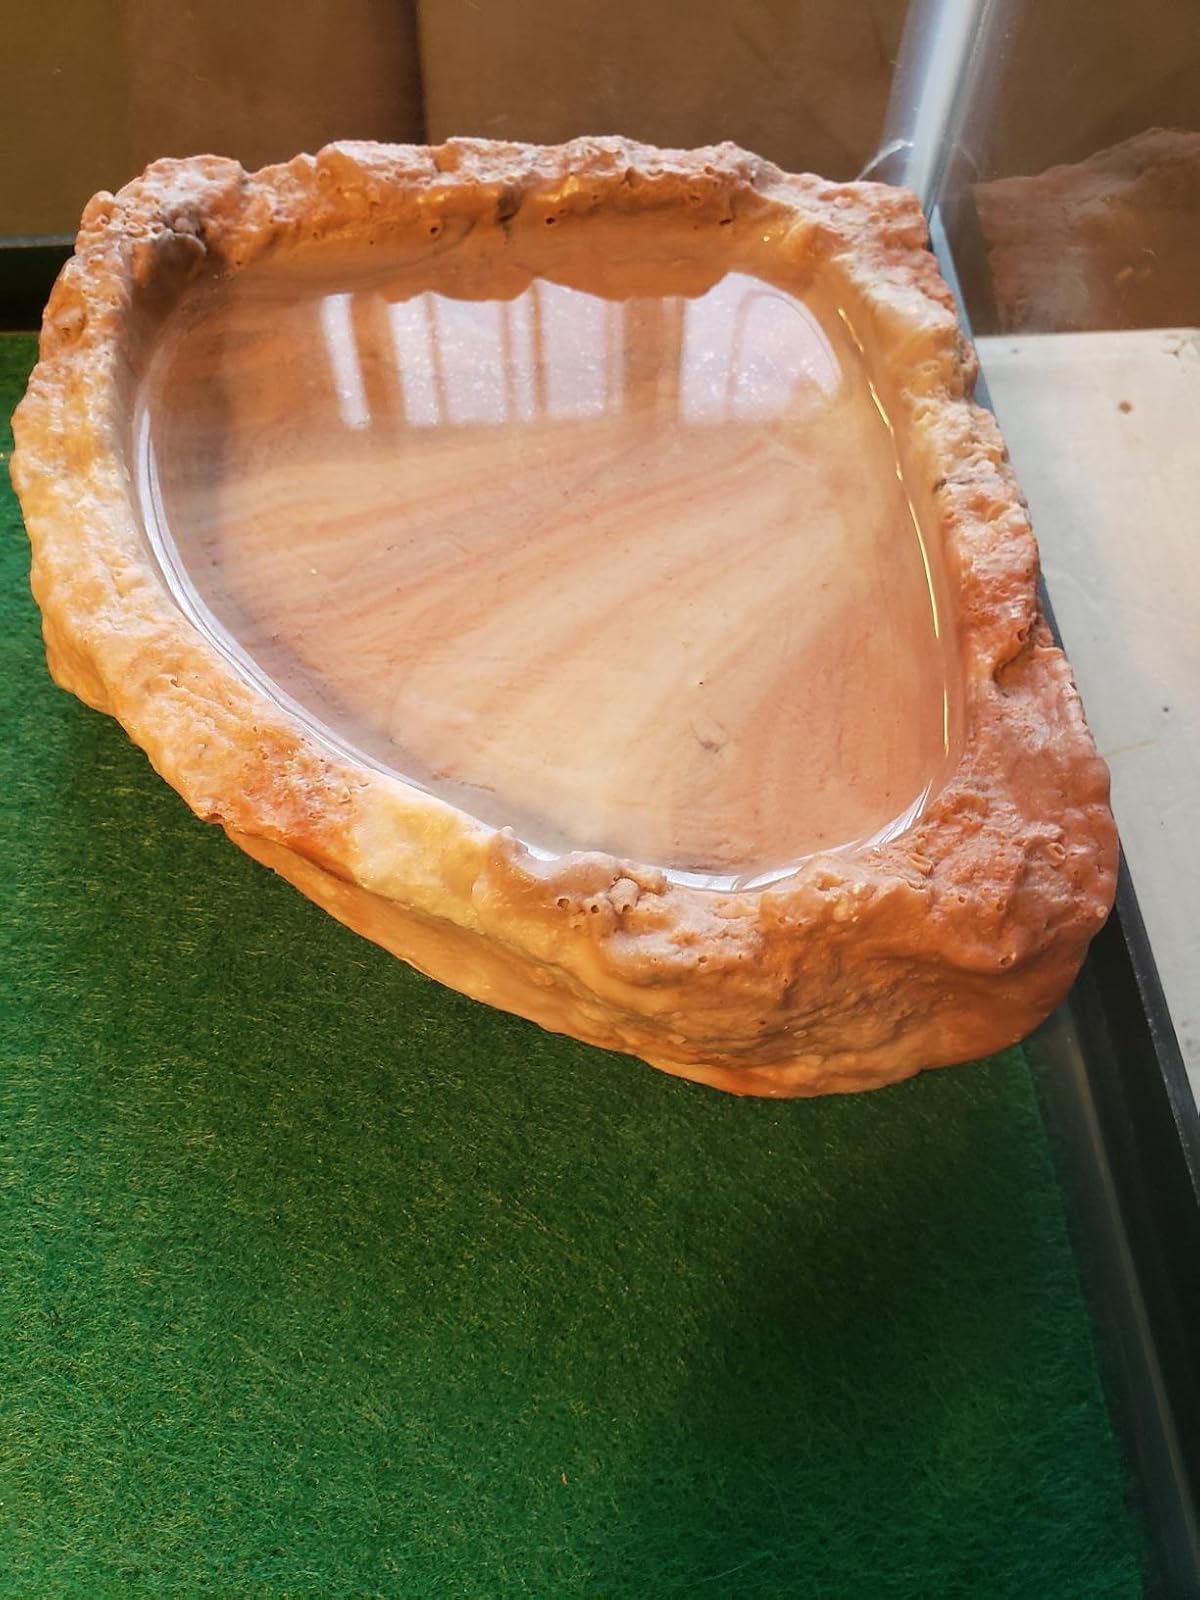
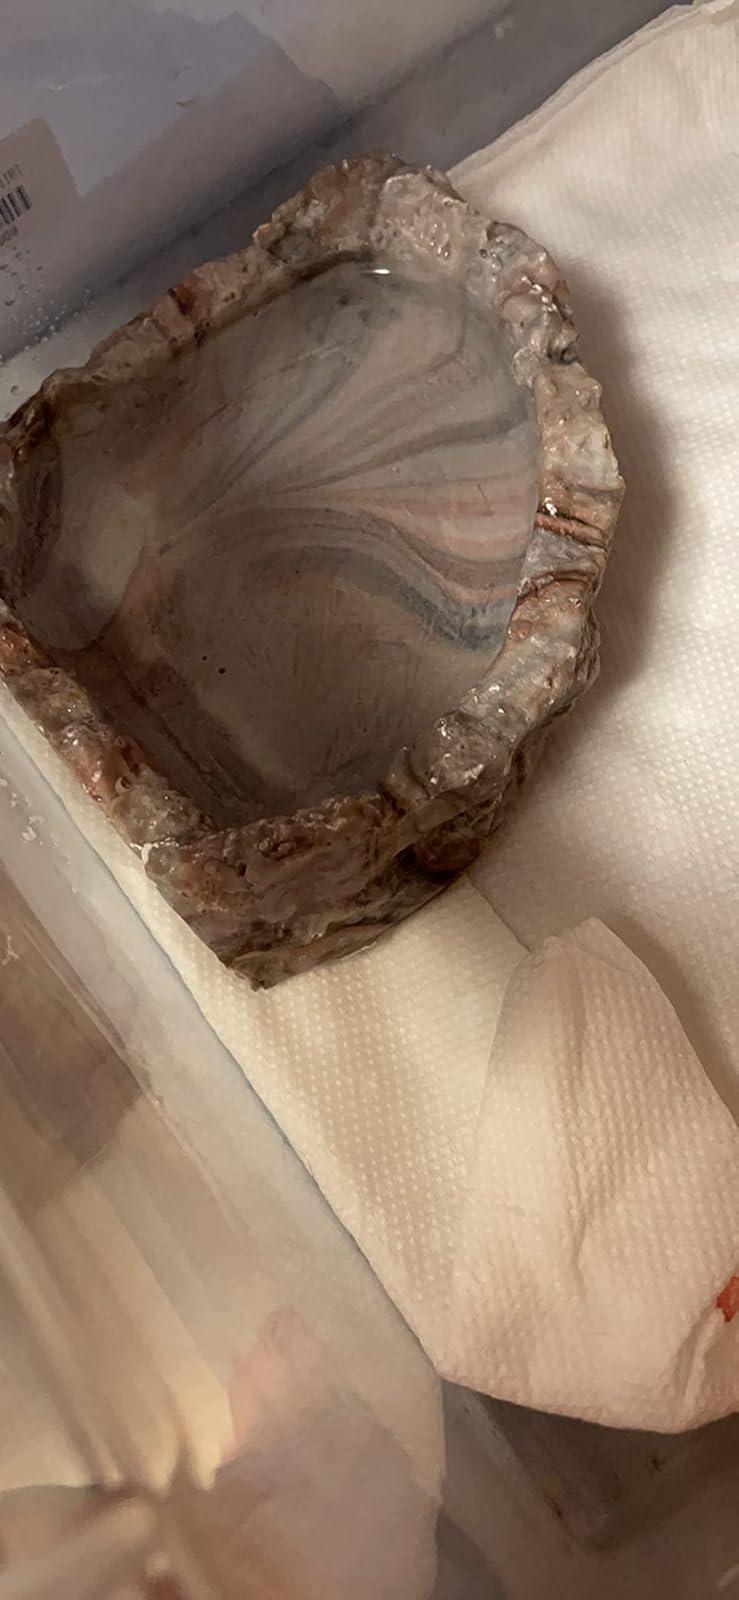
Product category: items_bowl
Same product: yes